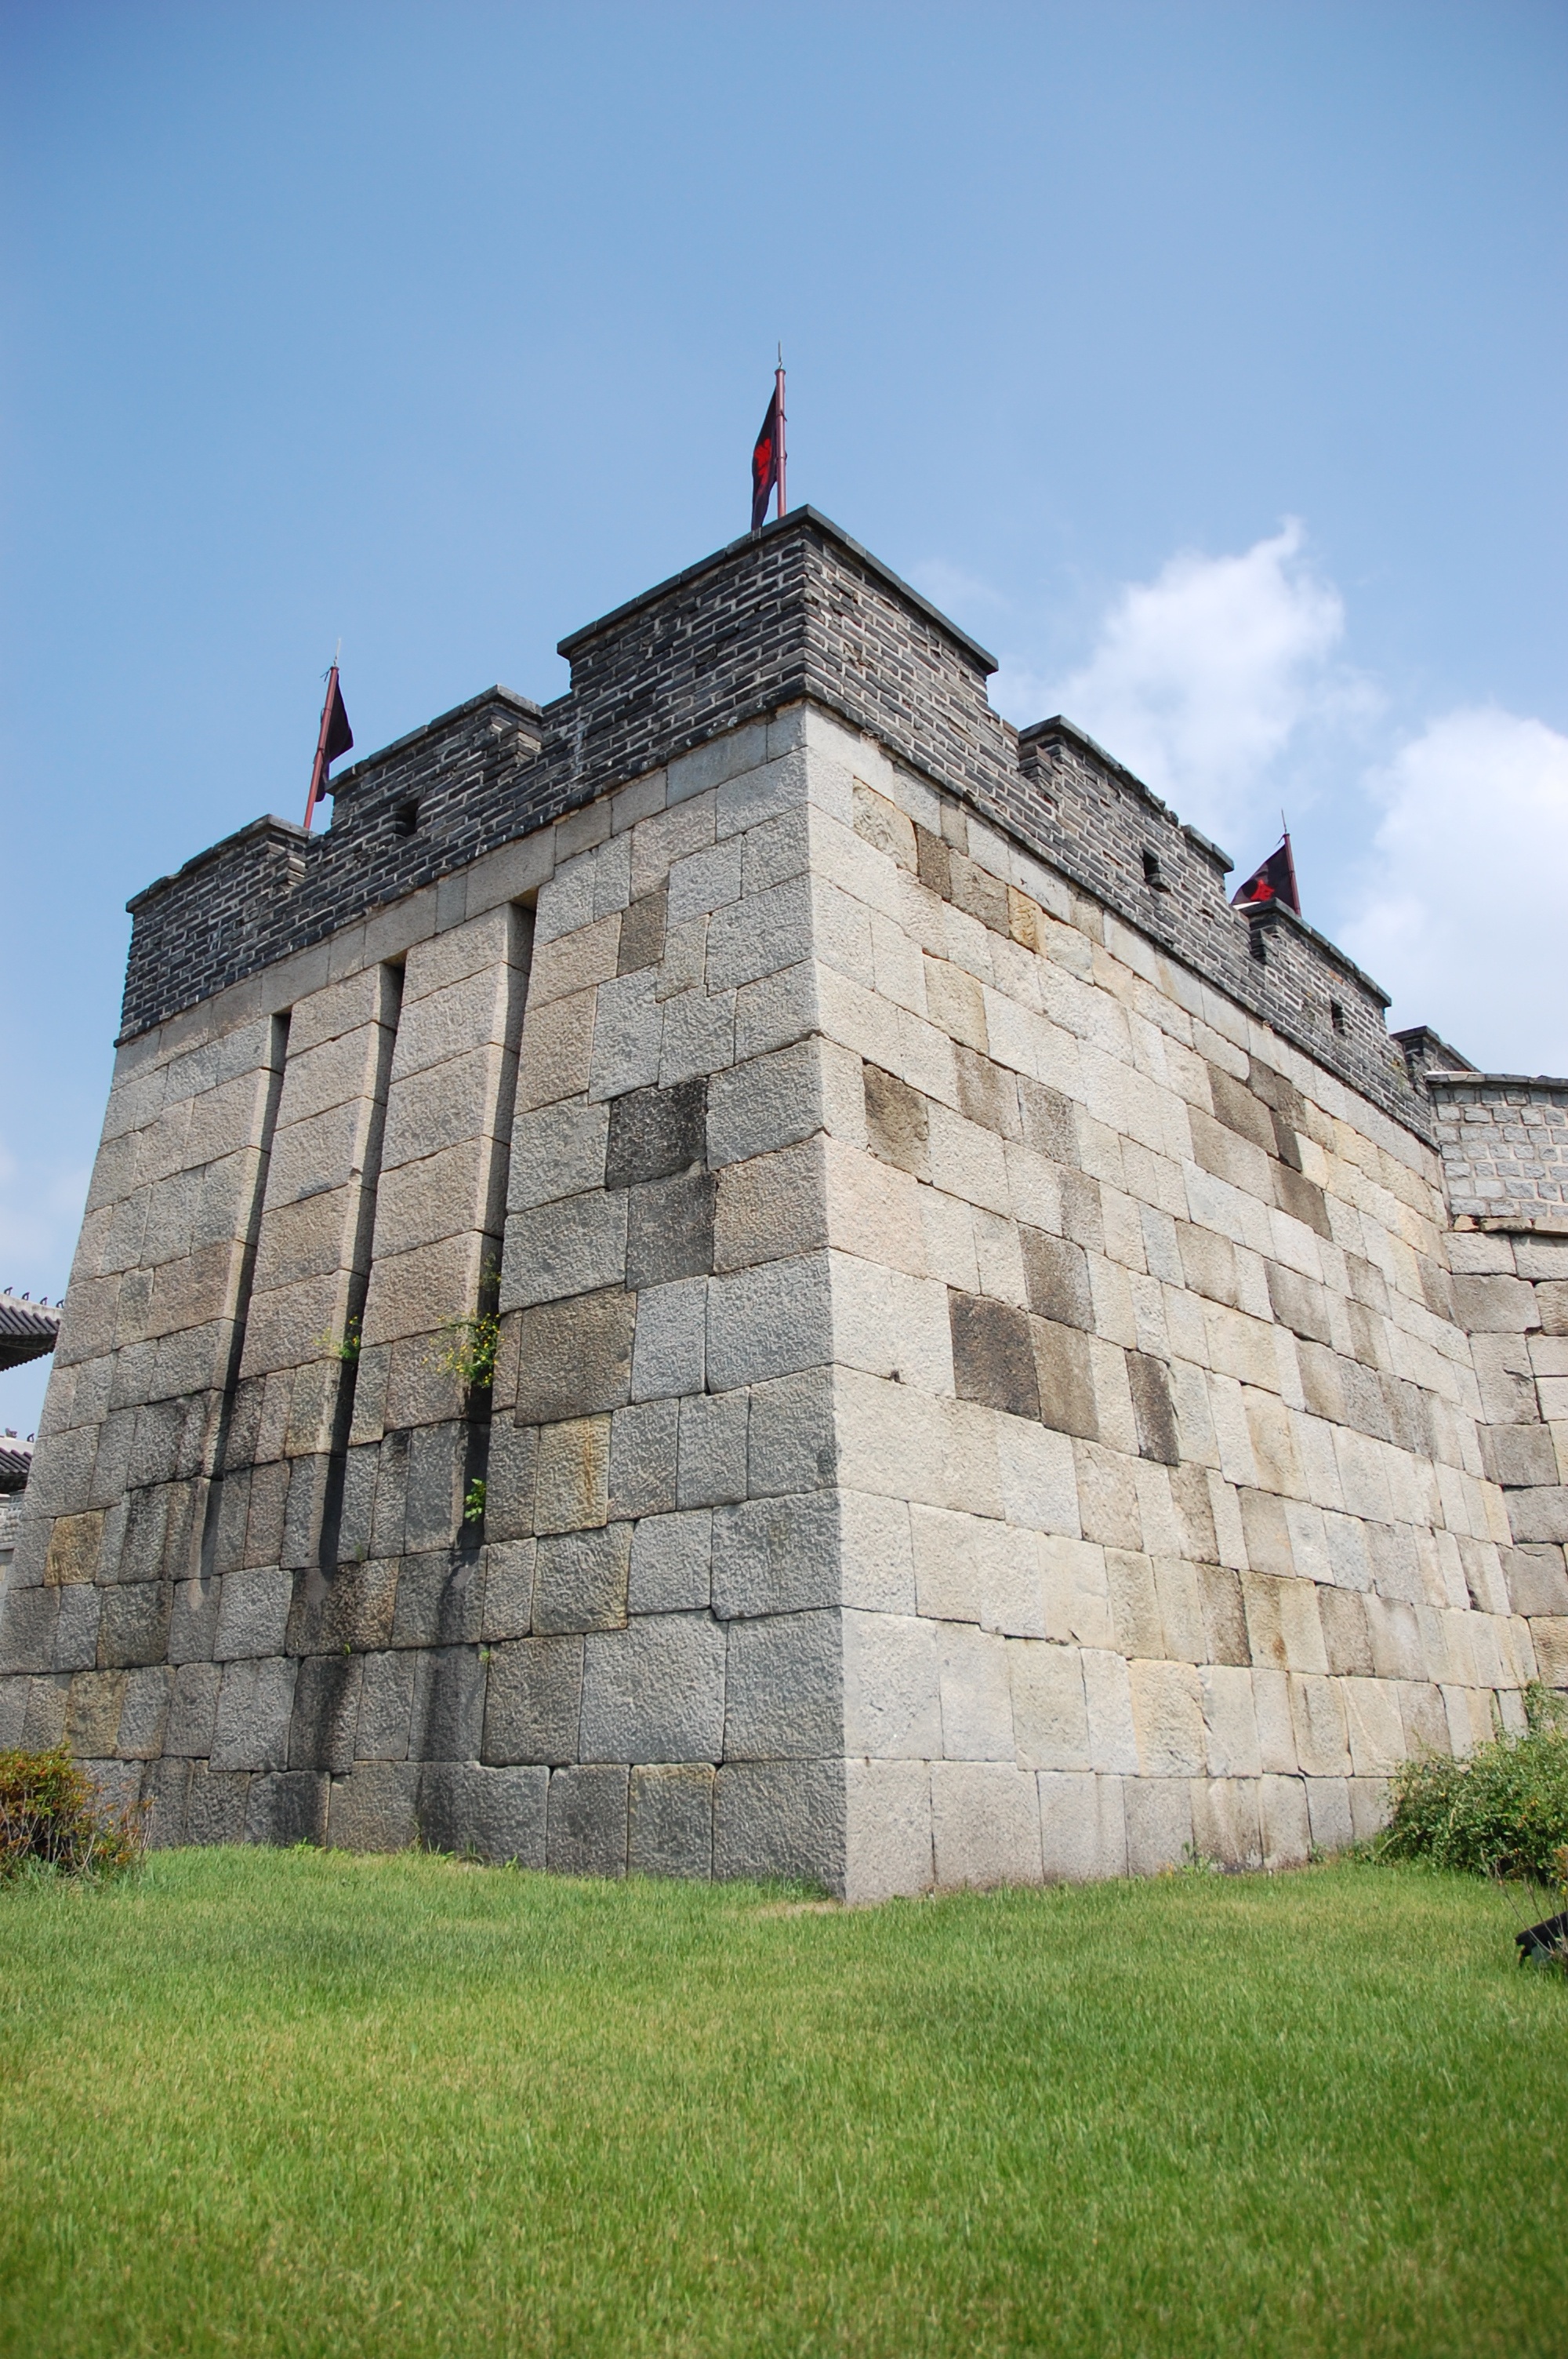
landscape, building, chateau, palace, wall, monument, tower, castle, landmark, fortification, ruins, monastery, traditional, archaeological site, south korea, historic site, ancient history, suwon